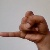
The image shows a hand gesture representing the letter 'J' in Indian Sign Language.